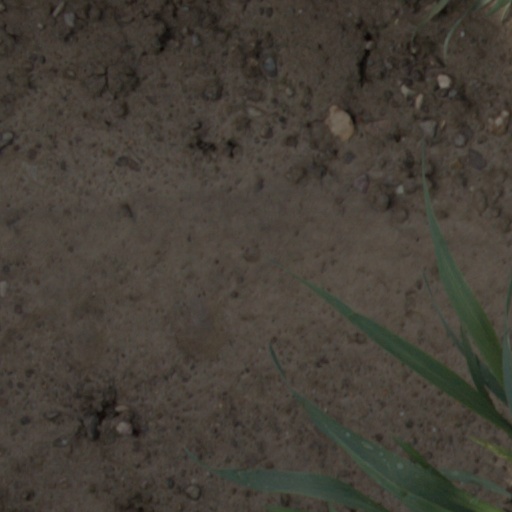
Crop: wheat